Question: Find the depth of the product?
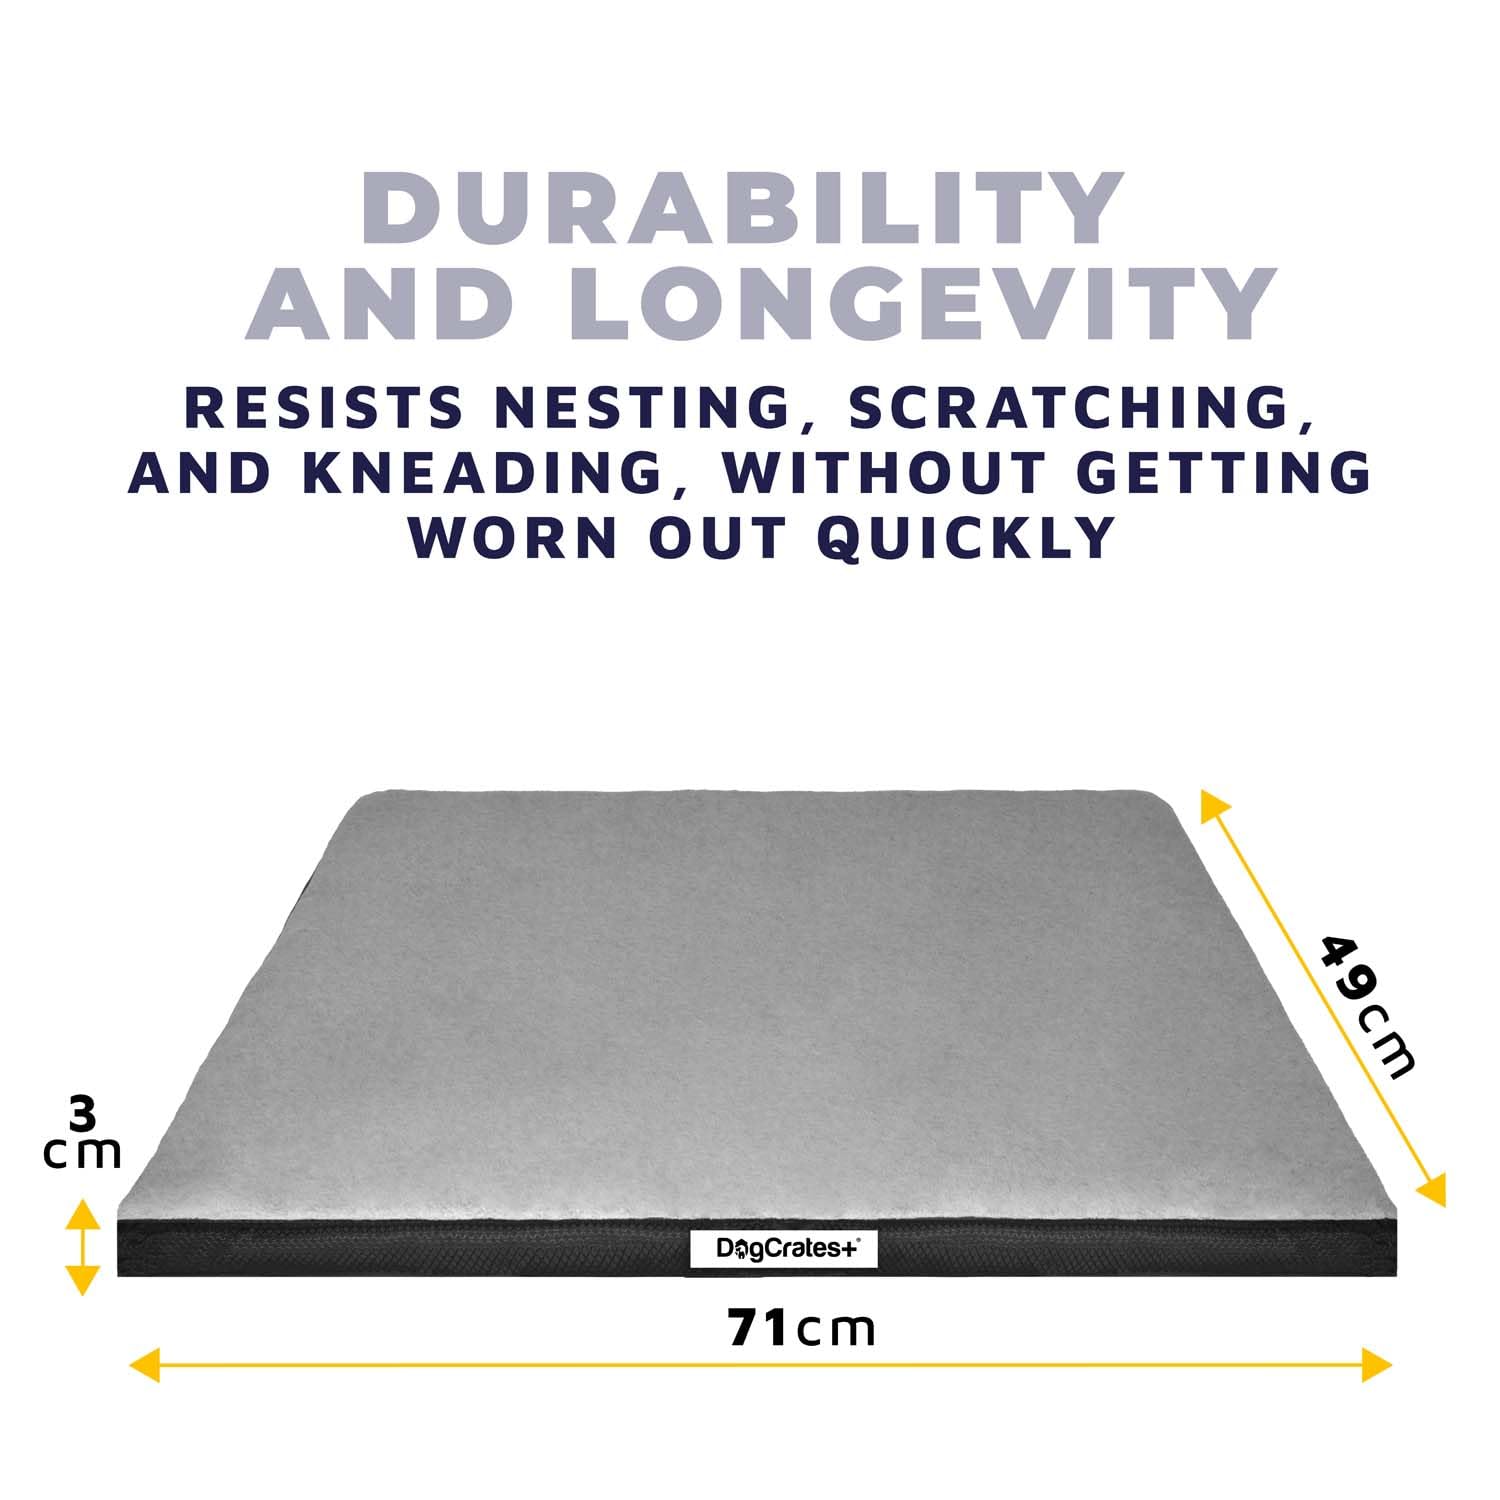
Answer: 71.0 centimetre